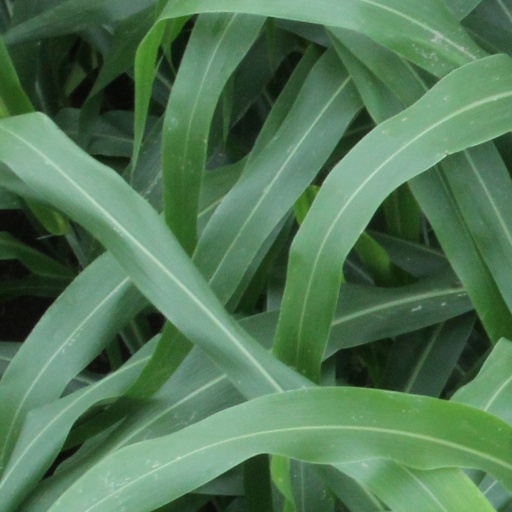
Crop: sorghum